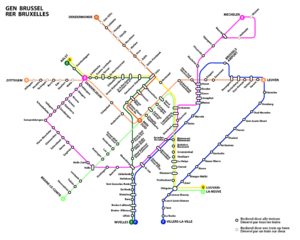
Réseau Express Régional bruxellois (RER Bruxelles)